Château de Montréal (Peyrehorade)

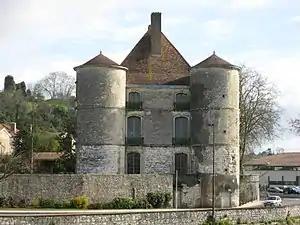
Château de Montréal

Château de Montréal (Peyrehorade), also known as château d'Orthe, is a château in the commune of Peyrehorade, Landes, Nouvelle-Aquitaine, France. It dates to the 16th century and is a national historical monument ("Monument historique").